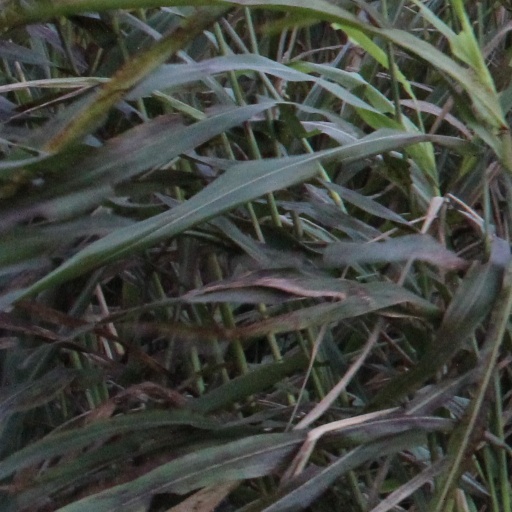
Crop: sorghum